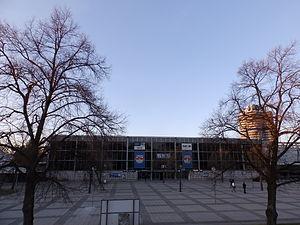
L’Olympia Eishalle est une patinoire située à Munich en Allemagne.